UNIVAC I

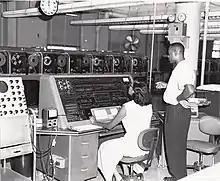
Univac I at Census Bureau with two operators

The UNIVAC I was the first American computer designed at the outset for business and administrative use with fast execution of relatively simple arithmetic and data transport operations, as opposed to the complex numerical calculations required of scientific computers. As such, the UNIVAC competed directly against punch-card machines, though the UNIVAC originally could neither read nor punch cards. That shortcoming hindered sales to companies concerned about the high cost of manually converting large quantities of existing data stored on cards. This was corrected by adding offline card processing equipment, the UNIVAC Tape to Card converter, to transfer data between cards and UNIVAC magnetic tapes. However, the early market share of the UNIVAC I was lower than the Remington Rand Company wished.